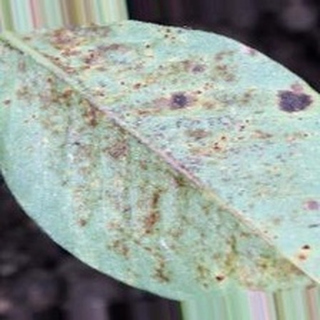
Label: groundnut_rust